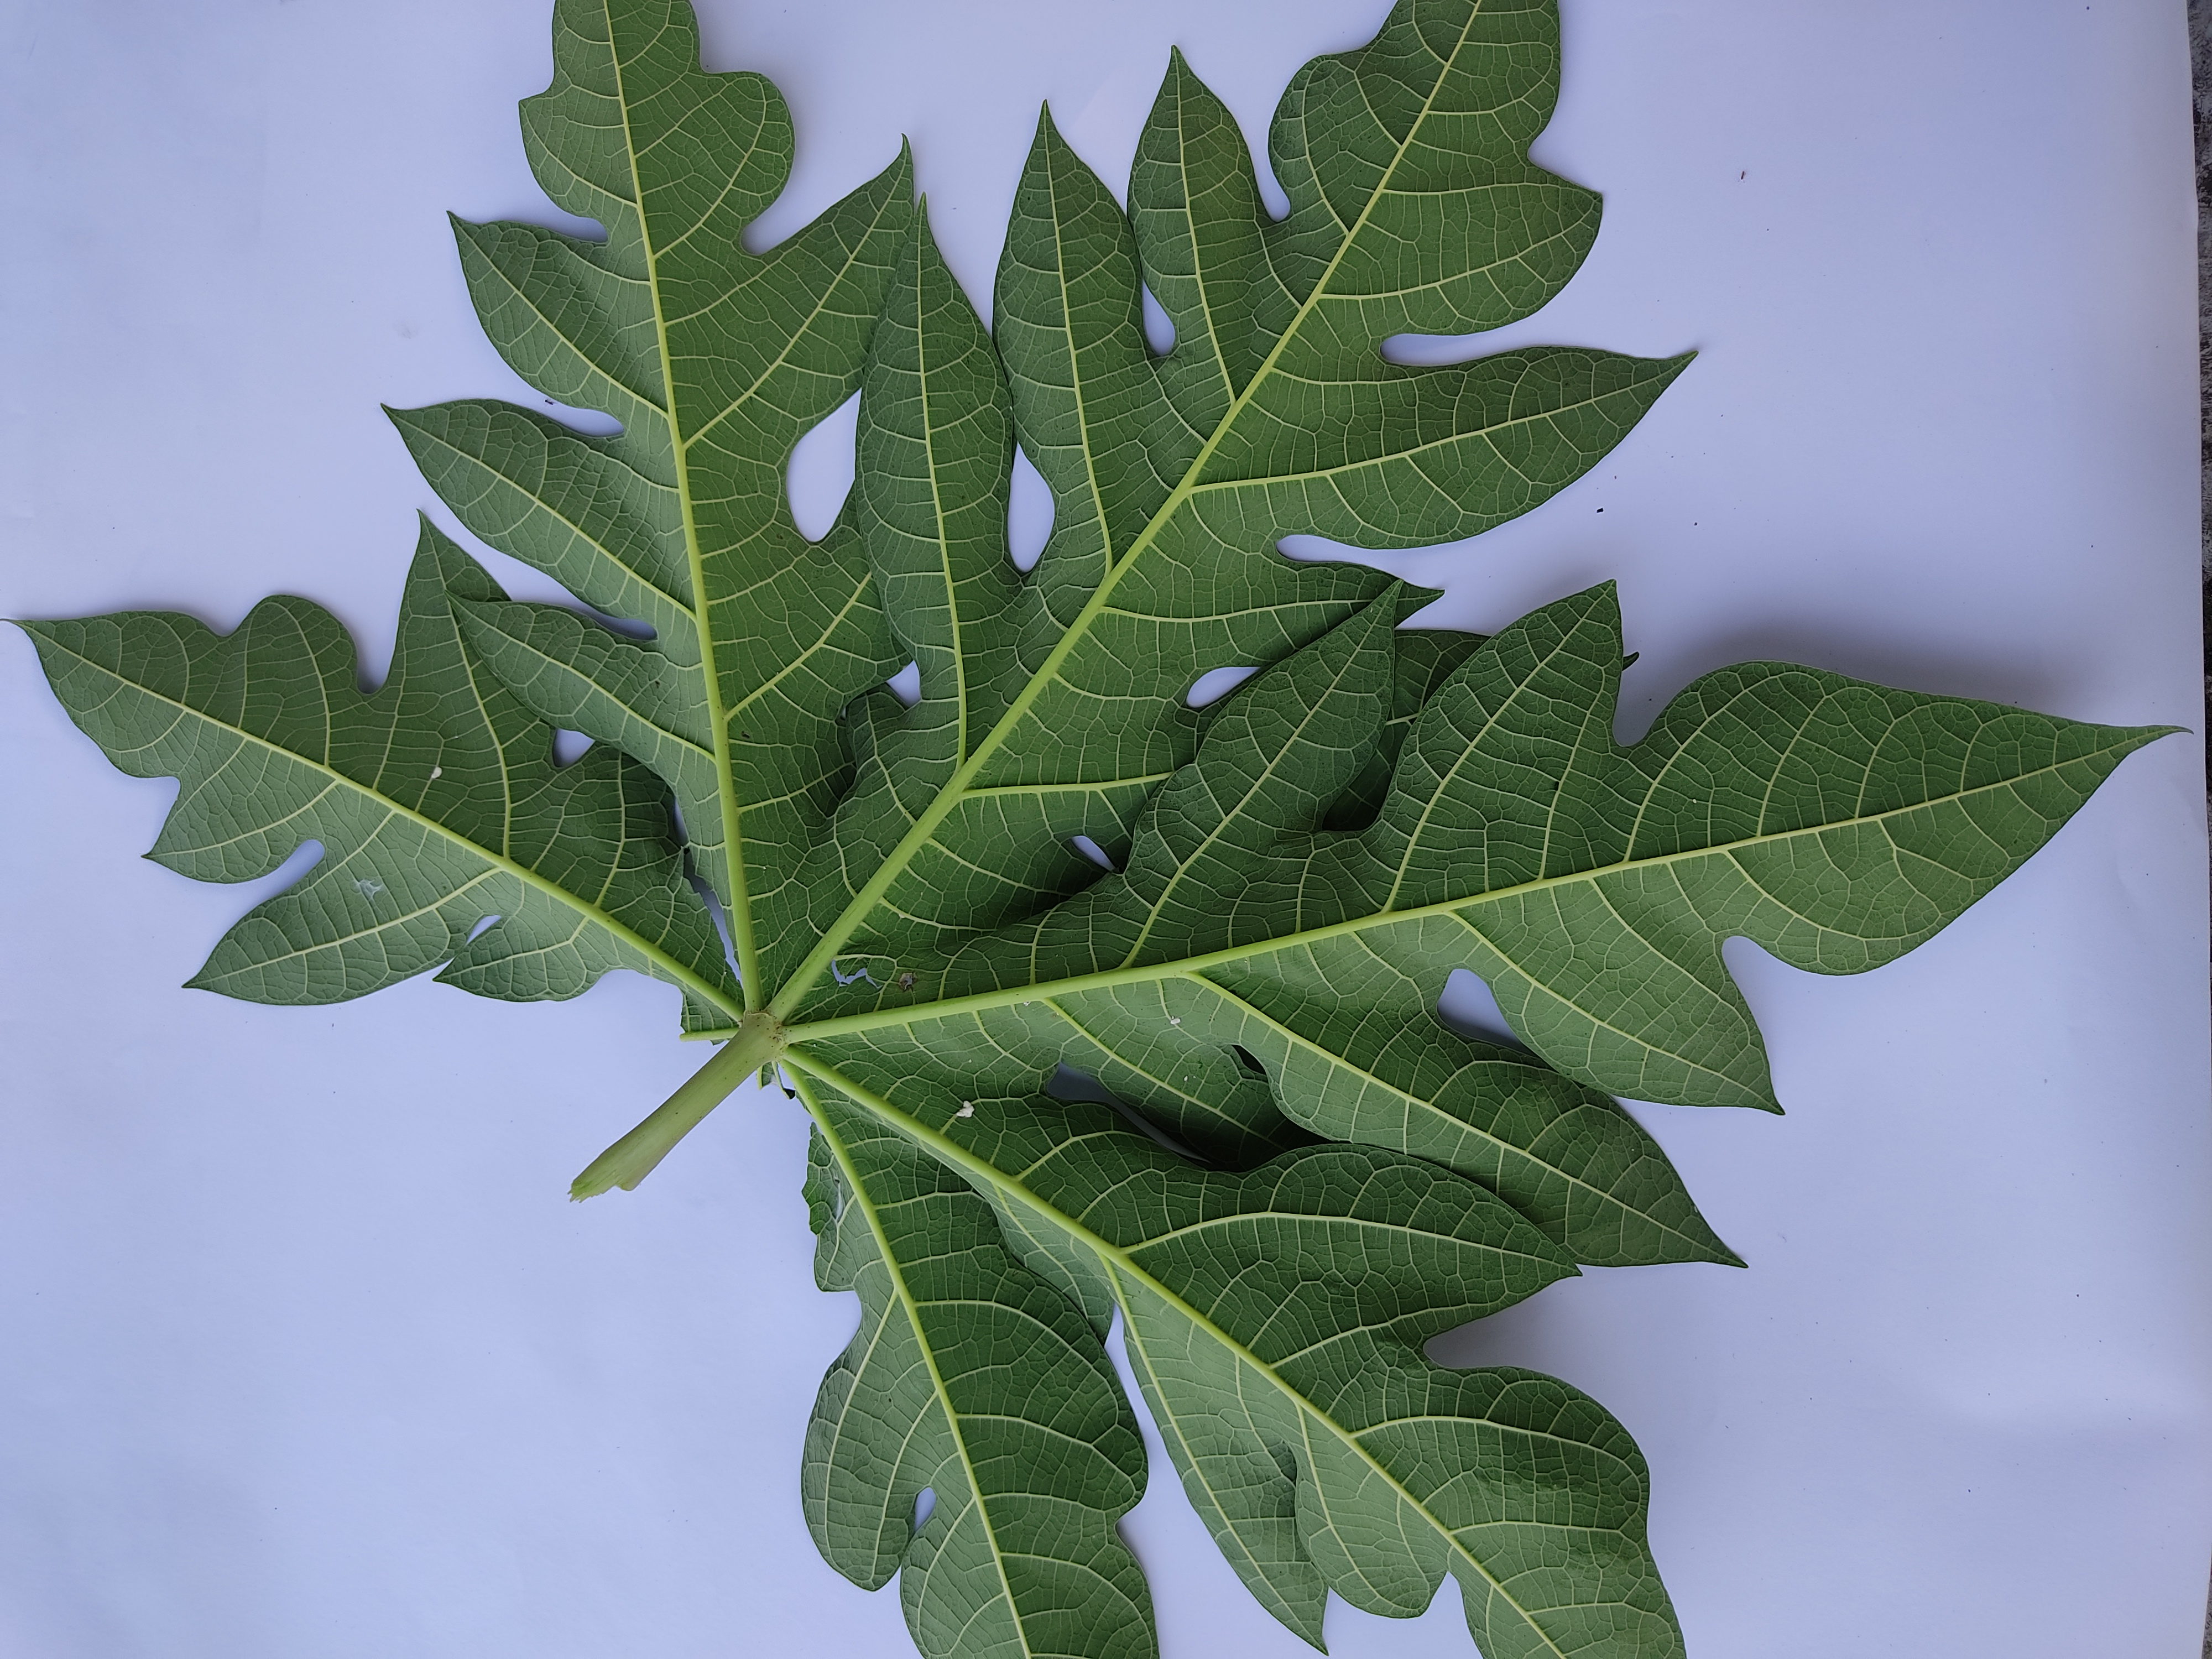
Label: Mealybug